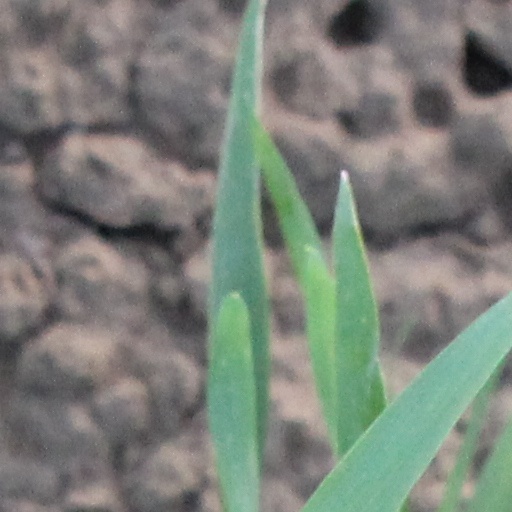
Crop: wheat